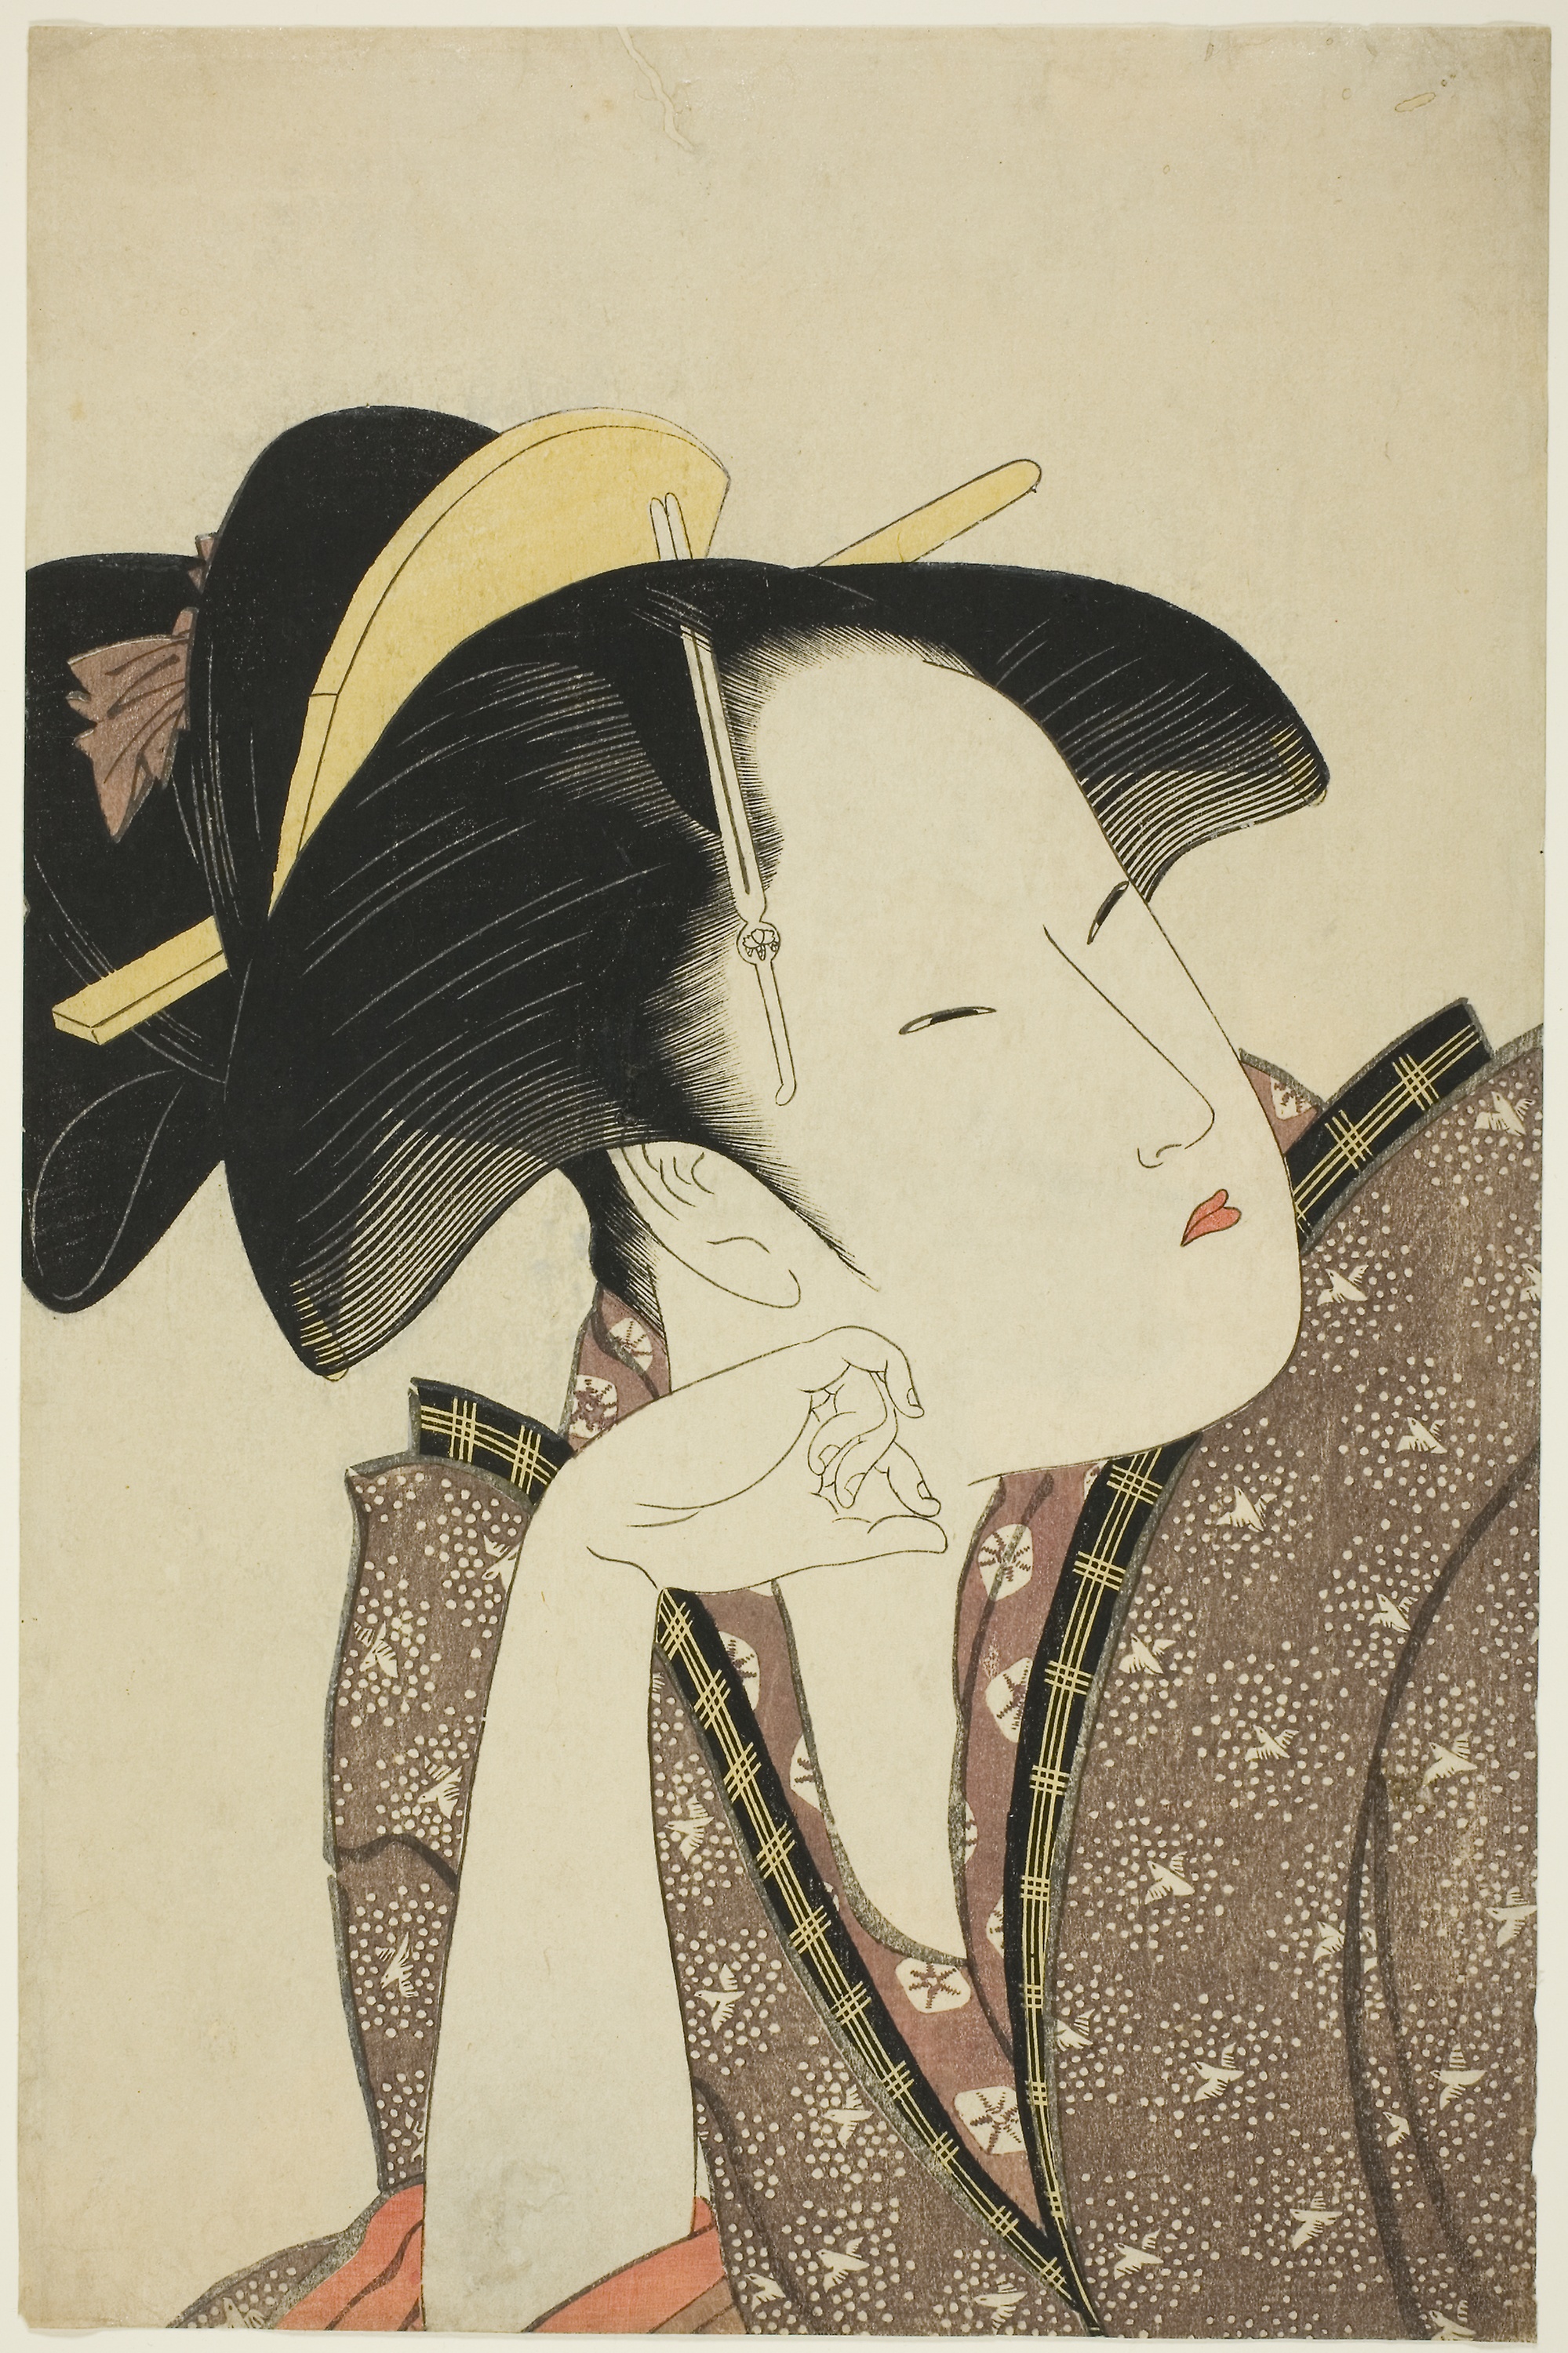
woman, art, illustration, girl, fashion illustration